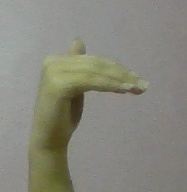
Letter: khaa